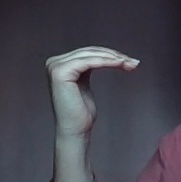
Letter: haa